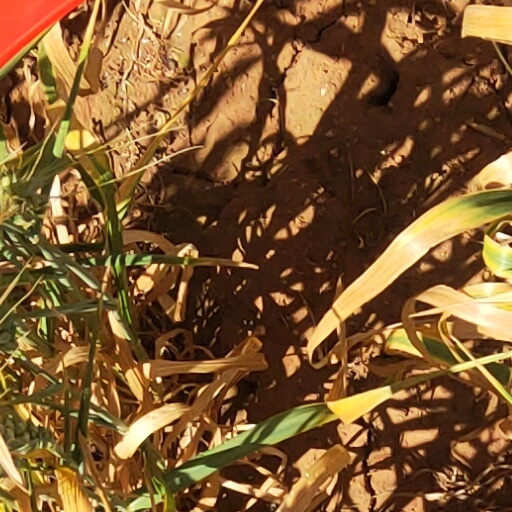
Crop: wheat